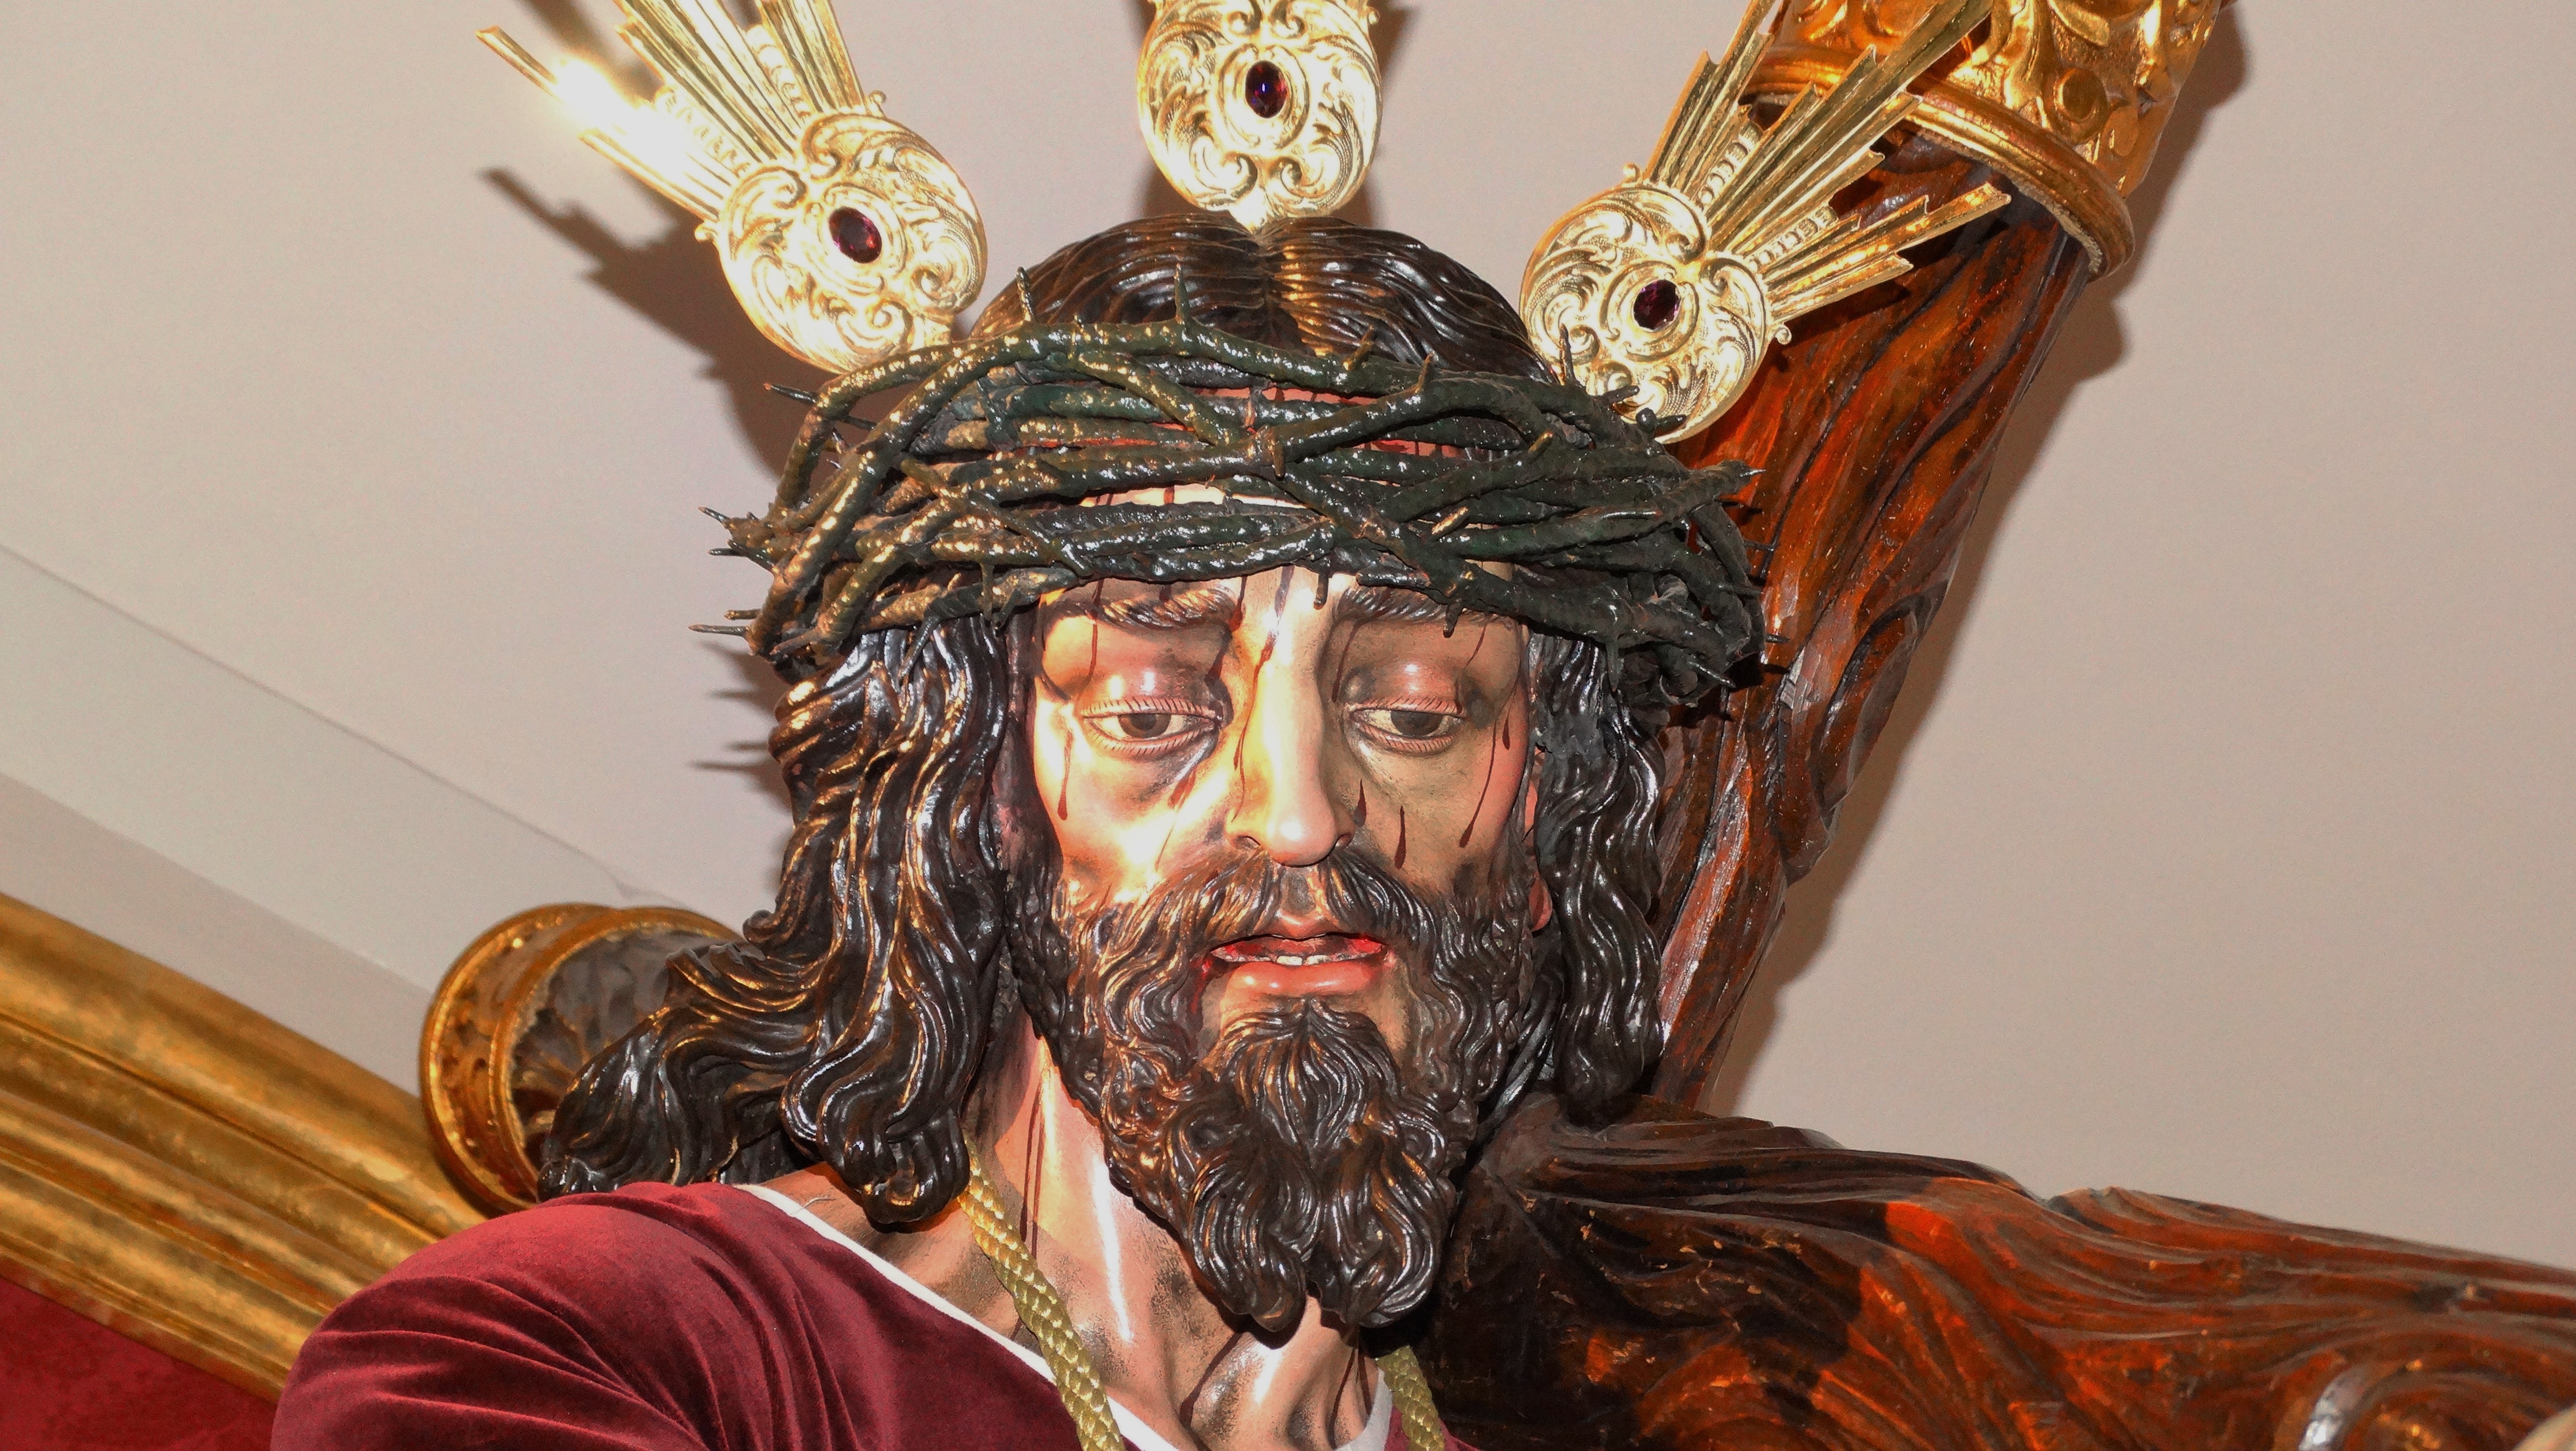
monument, statue, religion, church, sculpture, christ, art, temple, faith, image, carving, tradition, masque, mythology